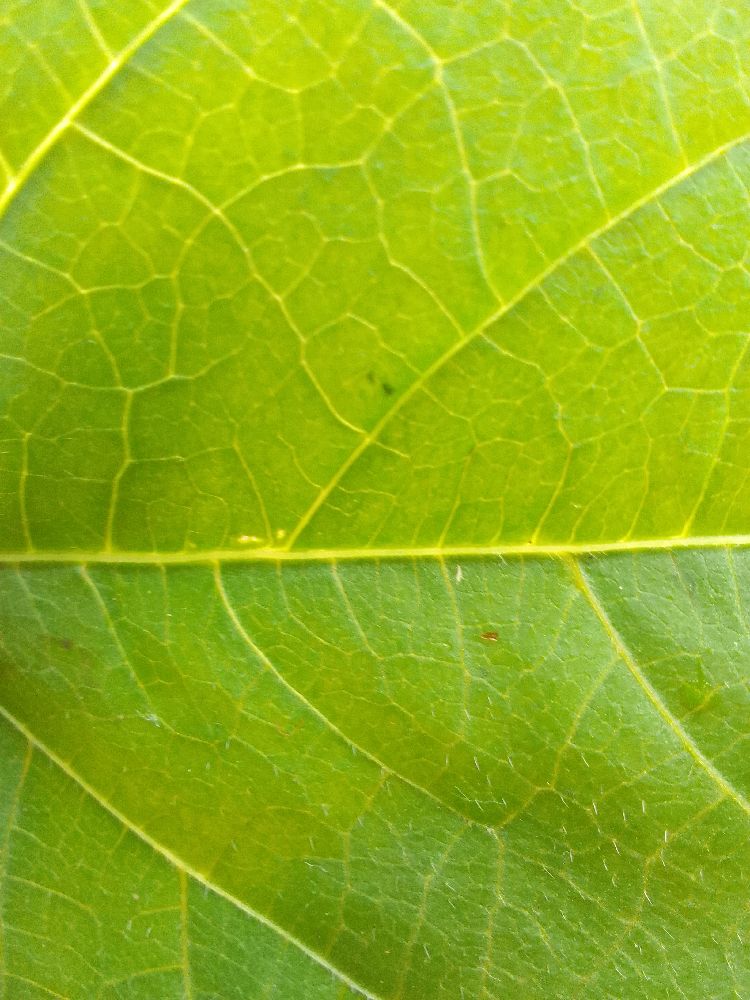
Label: healthy